Newborn Foundation

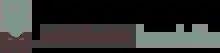
The Newborn Foundation logo

The Newborn Foundation is a Minnesota-based international 501(c)(3) non-profit organization that advocates for newborn screening and works to develop and implement programs, technologies and policies that reduce infant mortality. The organization has played a part in the addition of universal newborn pulse oximetry (CCHD) screening to the federal Routine Uniform Screening Panel (RUSP).